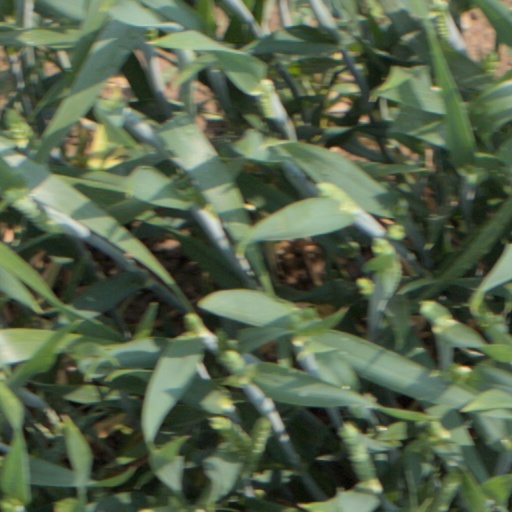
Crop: wheat